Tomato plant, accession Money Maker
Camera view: vertical (180 deg); turntable rotation: 150 degrees
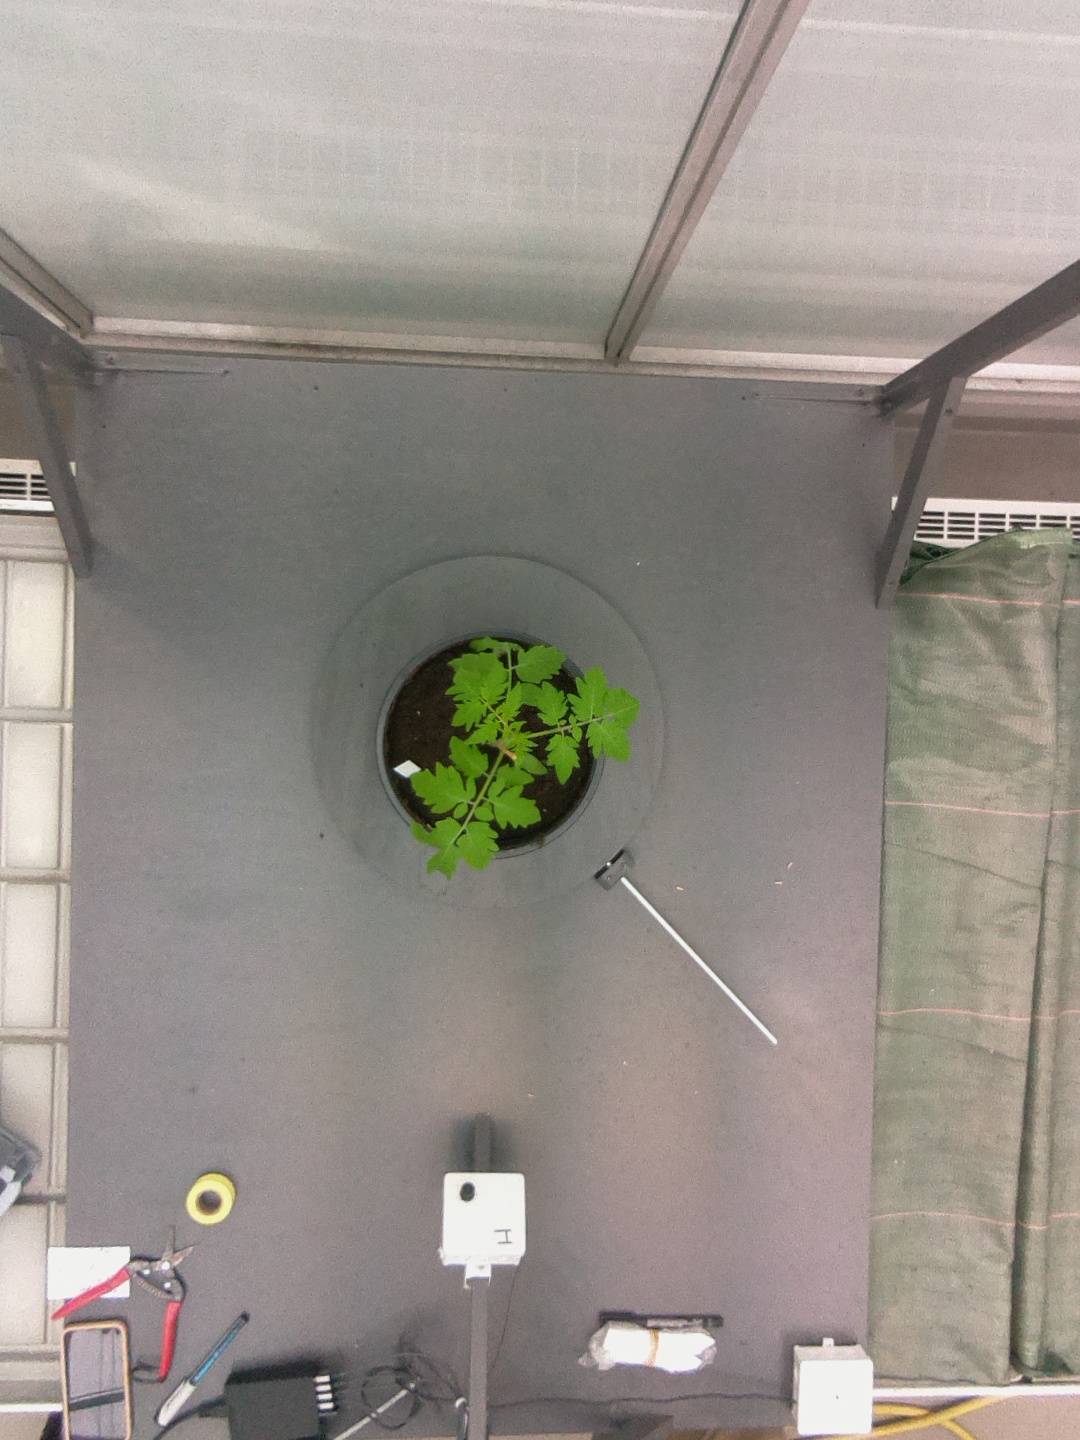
BBCH growth stage 13: 6 of true leaves visible